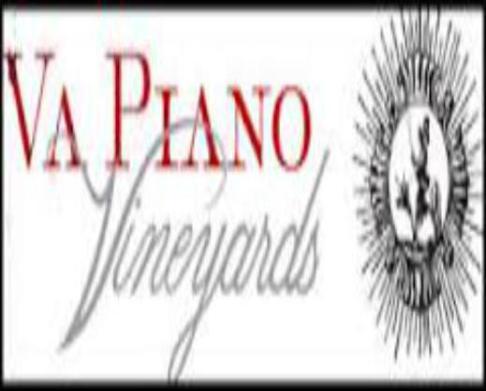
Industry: Food